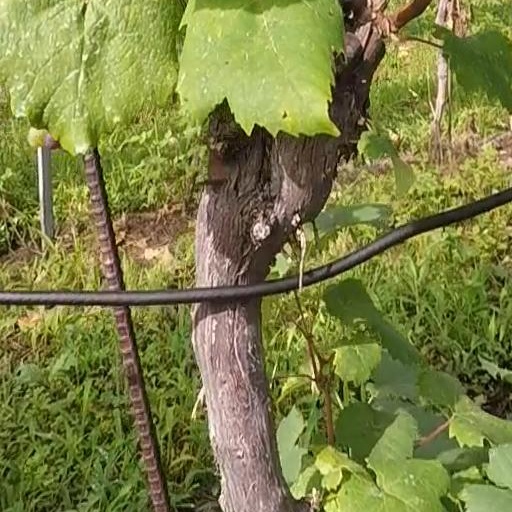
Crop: grape